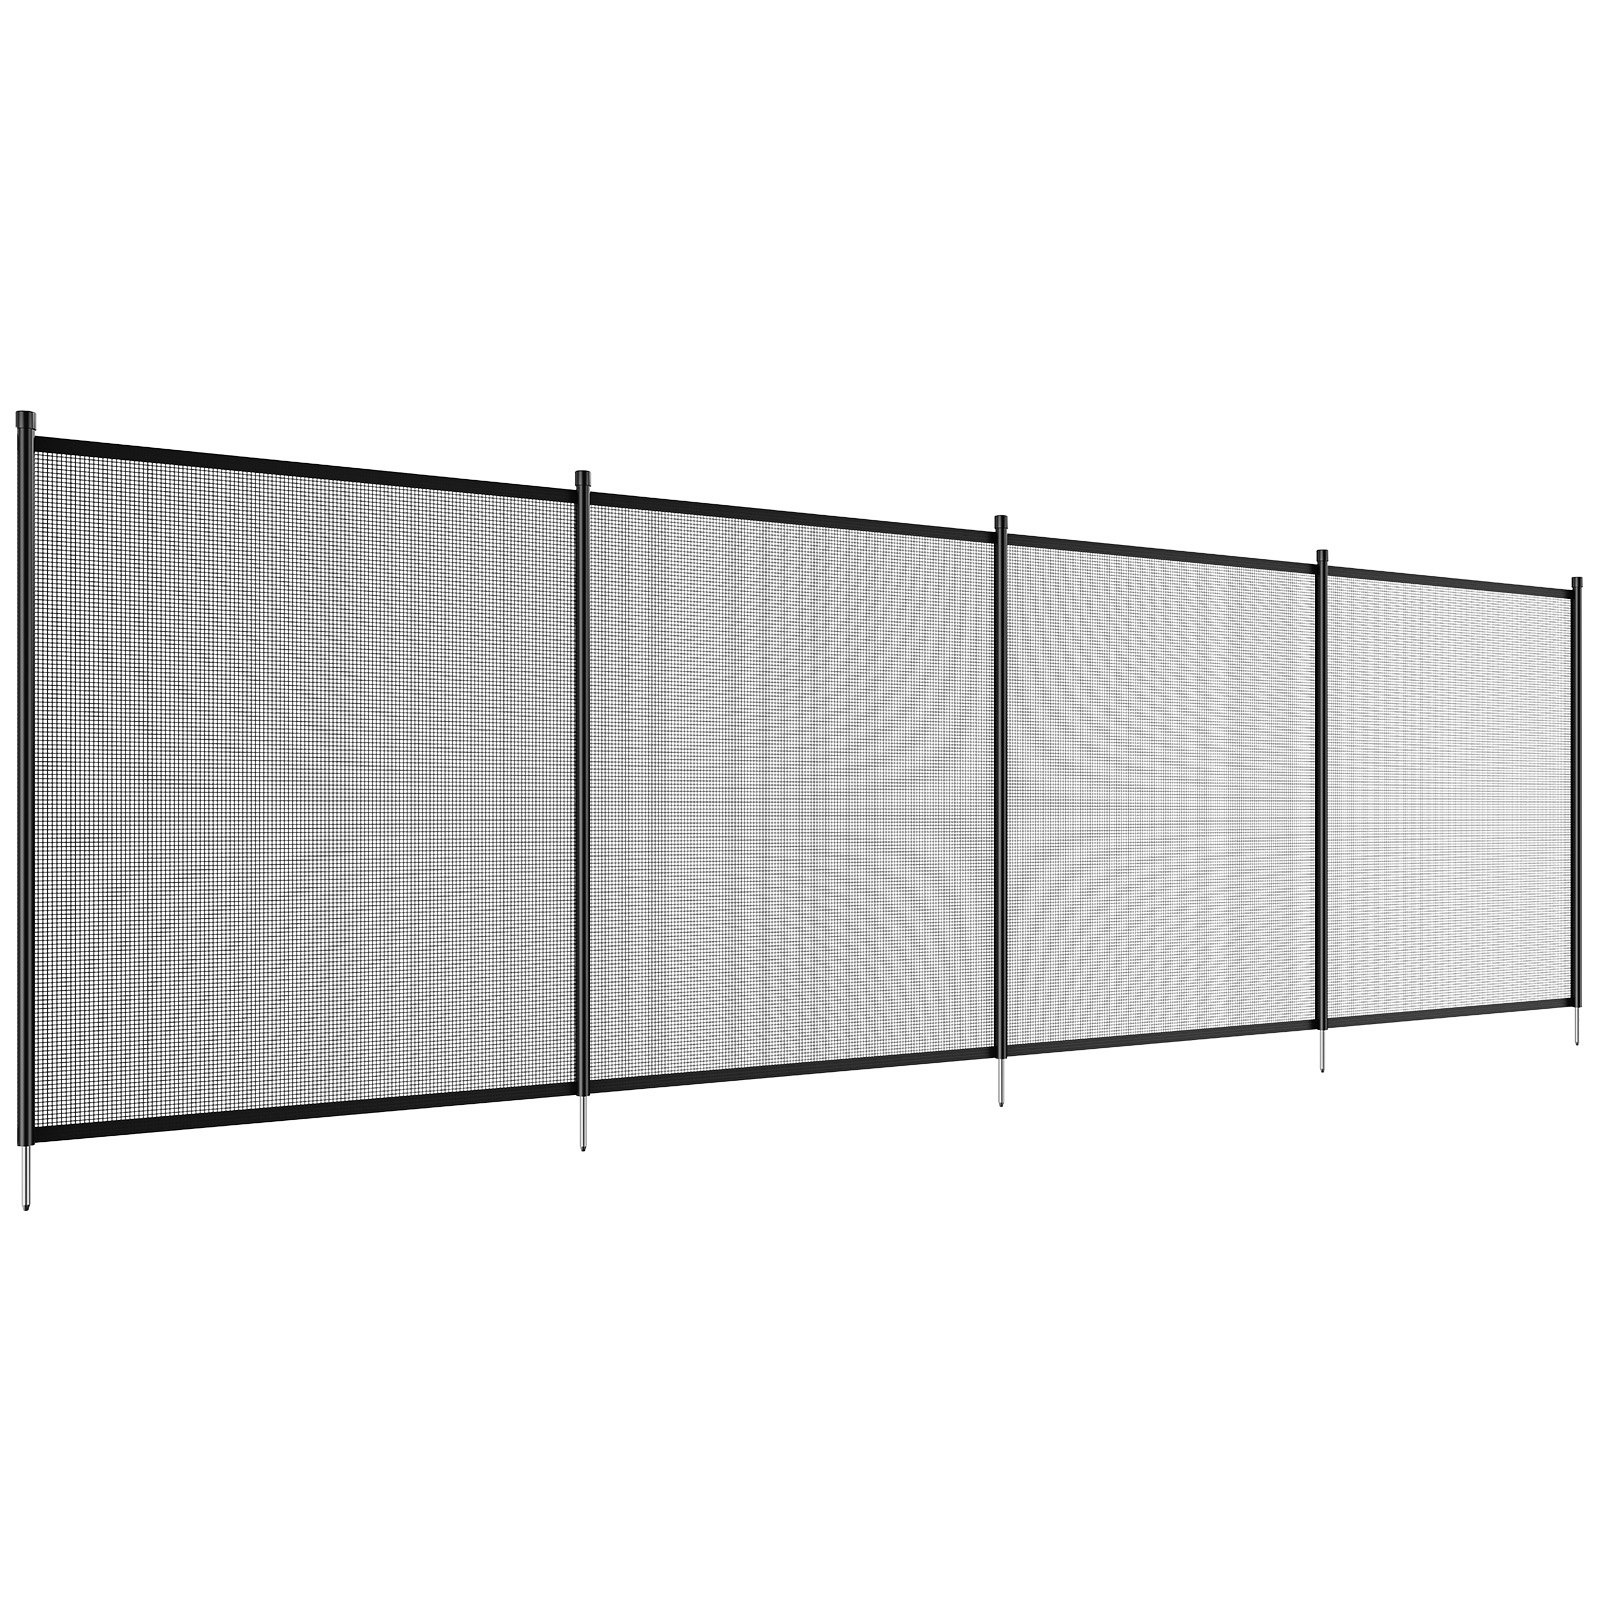
Valla para piscina VEVOR 4 x 96 pies
VEVOR Valla para piscina, 4 x 96 pies, valla de seguridad para piscinas enterradas, valla de seguridad para niños extraíble, valla de piscina de fácil instalación, malla de PVC Teslin de 340 g que protege a niños y mascotas, mayor seguridad, material duradero , diseño extraíble, abundantes accesorios, ganchos preinstalados , valla de seguridad para piscina de fácil instalación Color: negro, material de la malla: tejido de rejilla de PVC Teslin de 340 g, número de modelo del artículo: NLSSHL496, peso del producto: 37,1 kg/81,79 lbs, material: varilla de aluminio/rejilla de PVC, material de la varilla: aleación de aluminio, material de los pies y la cerradura: acero inoxidable, tamaño del producto (alto x ancho): 4 x 96 pies/1,21 x 29,26 m Specifications: - Length: 145.0 in, Width: 31.0 in, Height: 29.0 in
Brand: DISTRIBUIDORA TOOLCOMEX SA DE CV
Category: Home & Garden > Pool & Spa > Pool & Spa Accessories > Pool Ladders, Steps & Ramps > Pool Ramps